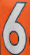
Number: 6